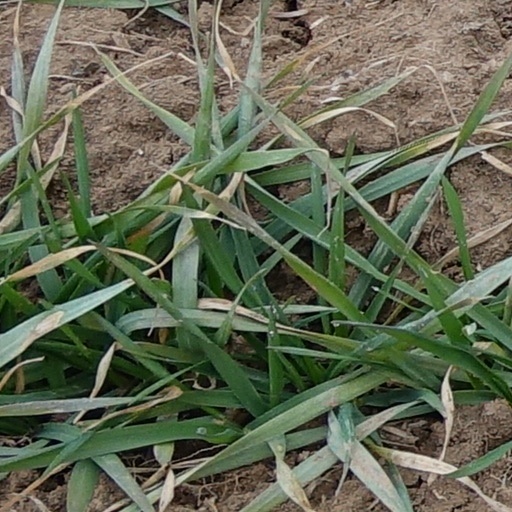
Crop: wheat